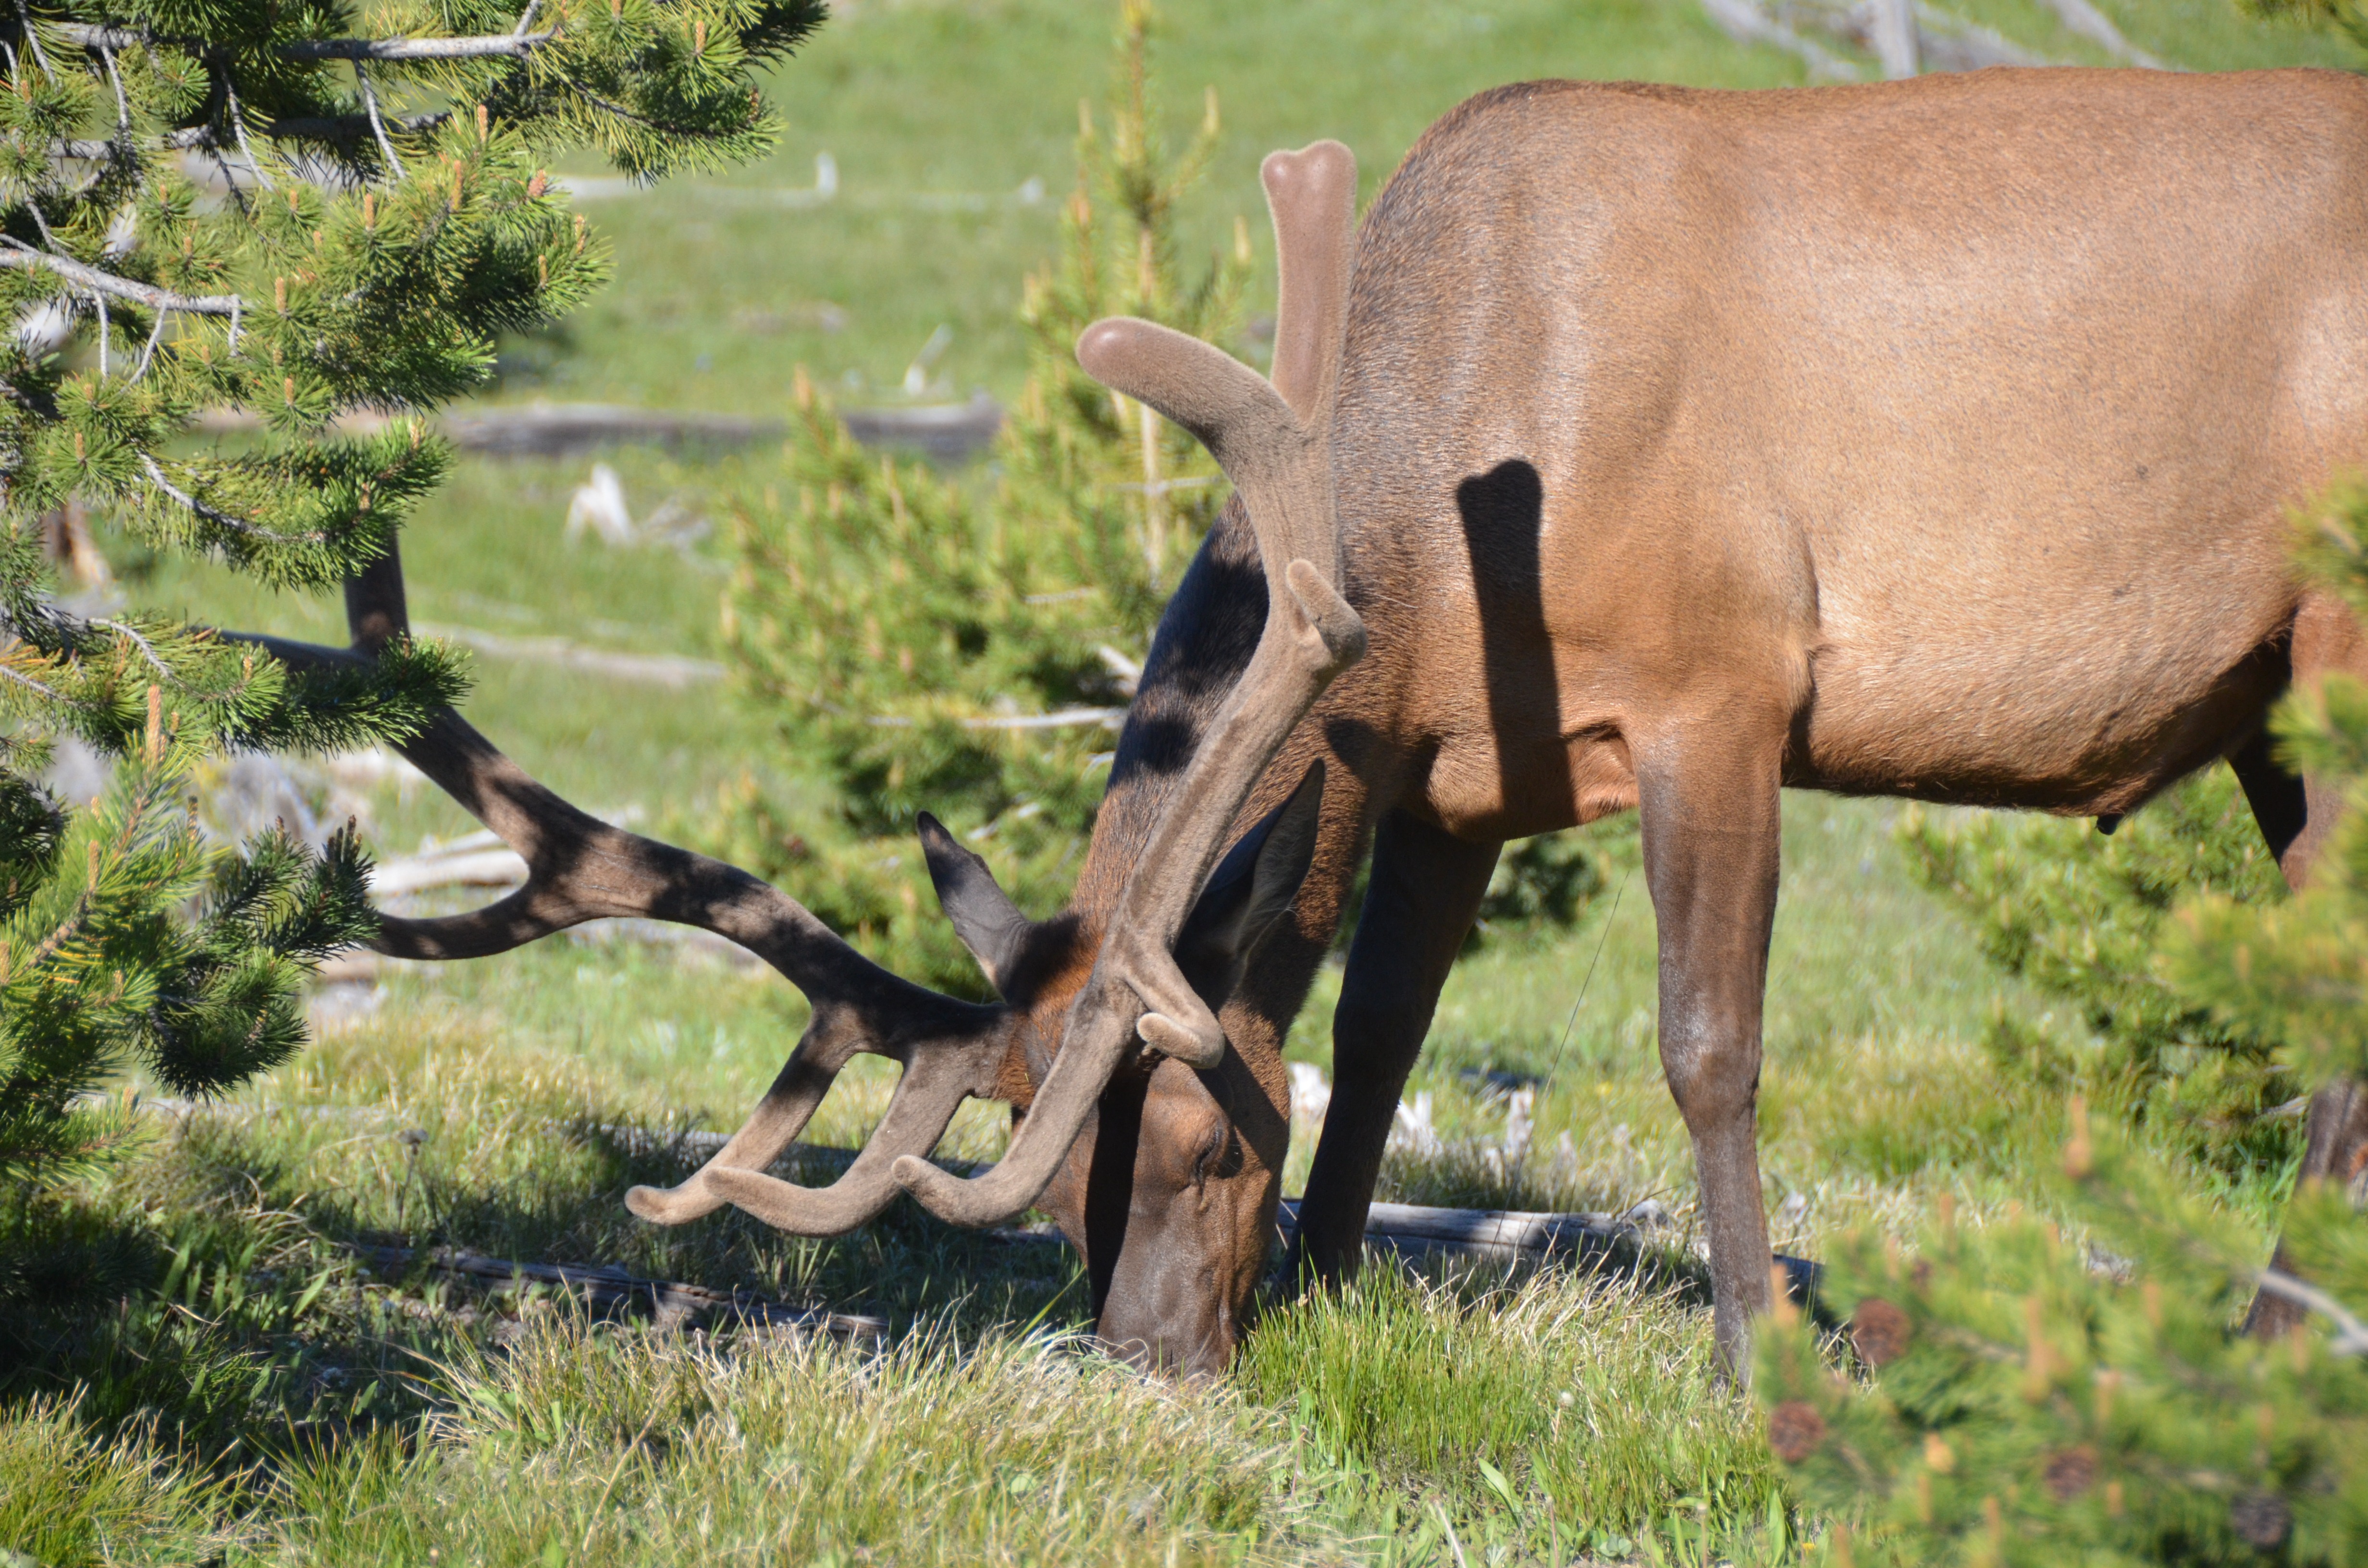
landscape, nature, forest, meadow, animal, travel, wildlife, wild, deer, pasture, grazing, scenery, mammal, fauna, yellowstone, tourist attraction, antlers, wyoming, safari, elk, yellowstone national park, white tailed deer, cattle like mammal